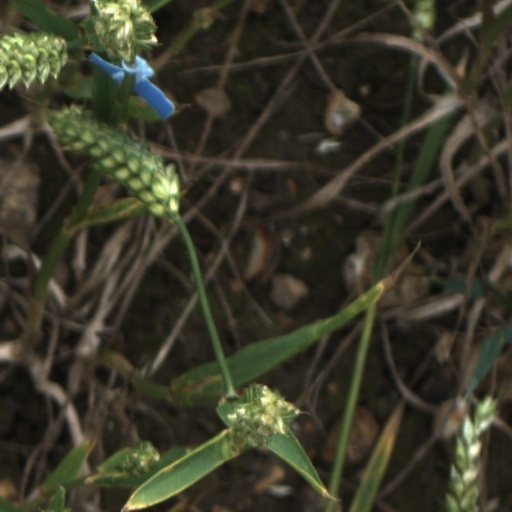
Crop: wheat